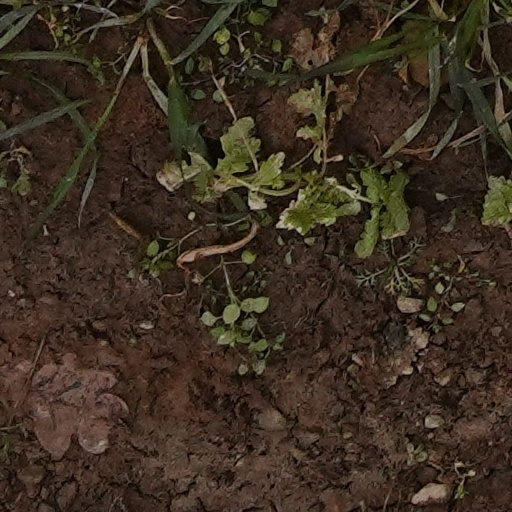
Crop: wheat